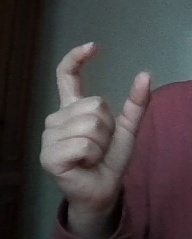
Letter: nun